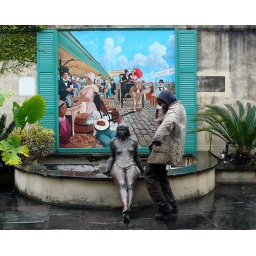
In the old French Market a street person poses in front of my camera.